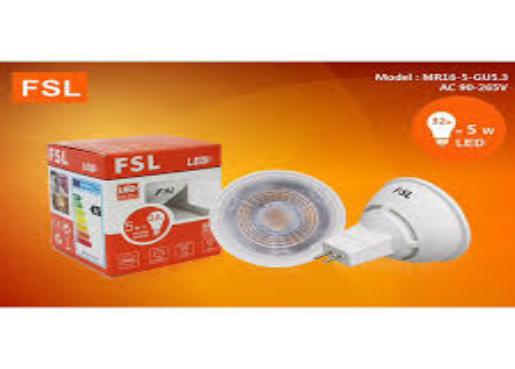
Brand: FSL
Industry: Necessities